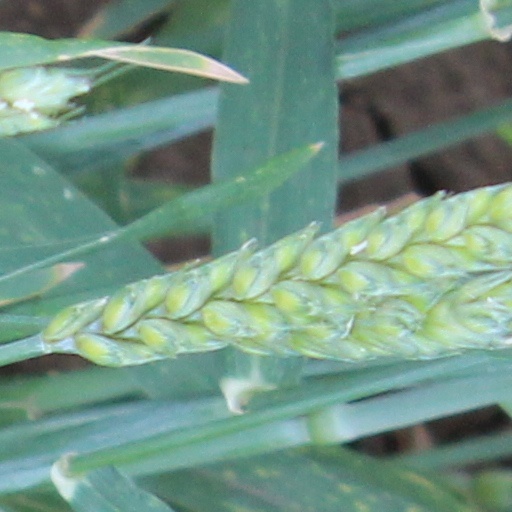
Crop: wheat